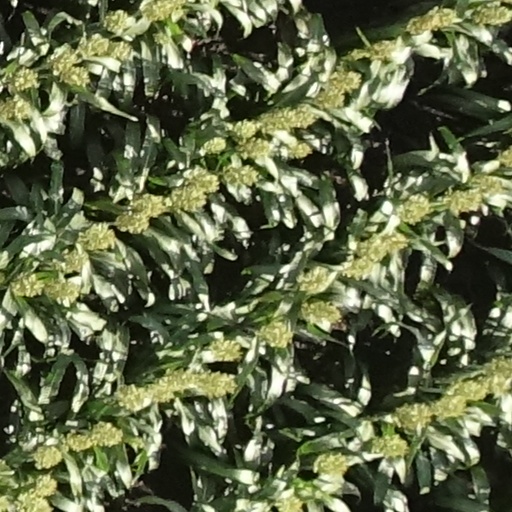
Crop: sorghum